Karen Blixen

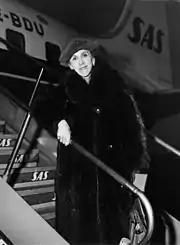
Blixen boarding an SAS flight at Kastrup Airport, Copenhagen, in 1957

Blixen planned for "Anecdotes of Destiny" to be a final part of the "Last Tales" in 1953, but as she prepared all the stories, she decided to publish "Anecdotes" as a separate volume. She wanted both books to appear simultaneously, but because of publication issues "Anecdotes" was delayed for another year. The most famous tale from "Anecdotes" is "Babette's Feast", about a chef who spends her entire 10,000-franc lottery prize to prepare a final spectacular gourmet meal. The story evaluates relationships and examines whether the austere but charitable life led by two sisters, in adherence to an ideal, is less true to faith than the passionate gift from the heart of their housekeeper. The story was reproduced in a film directed and written by Gabriel Axel, which was released in 1987, and won the Best Foreign Film Oscar in 1988.